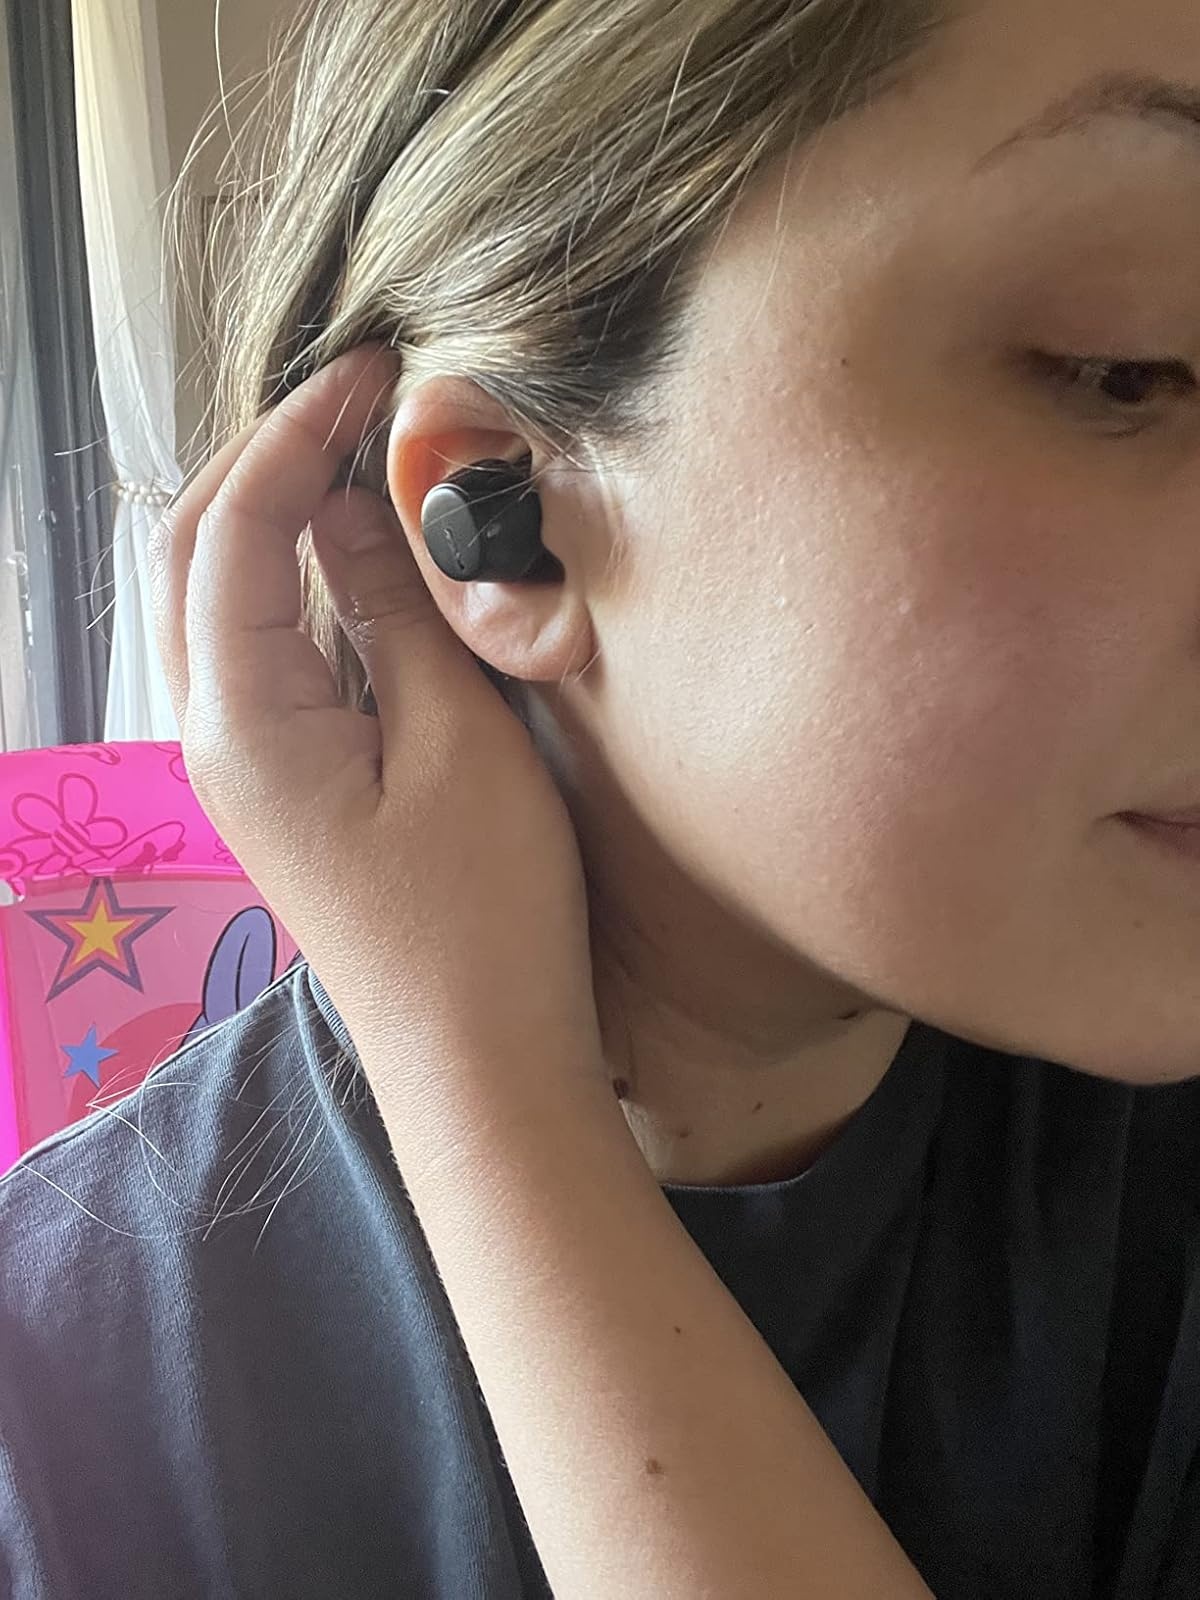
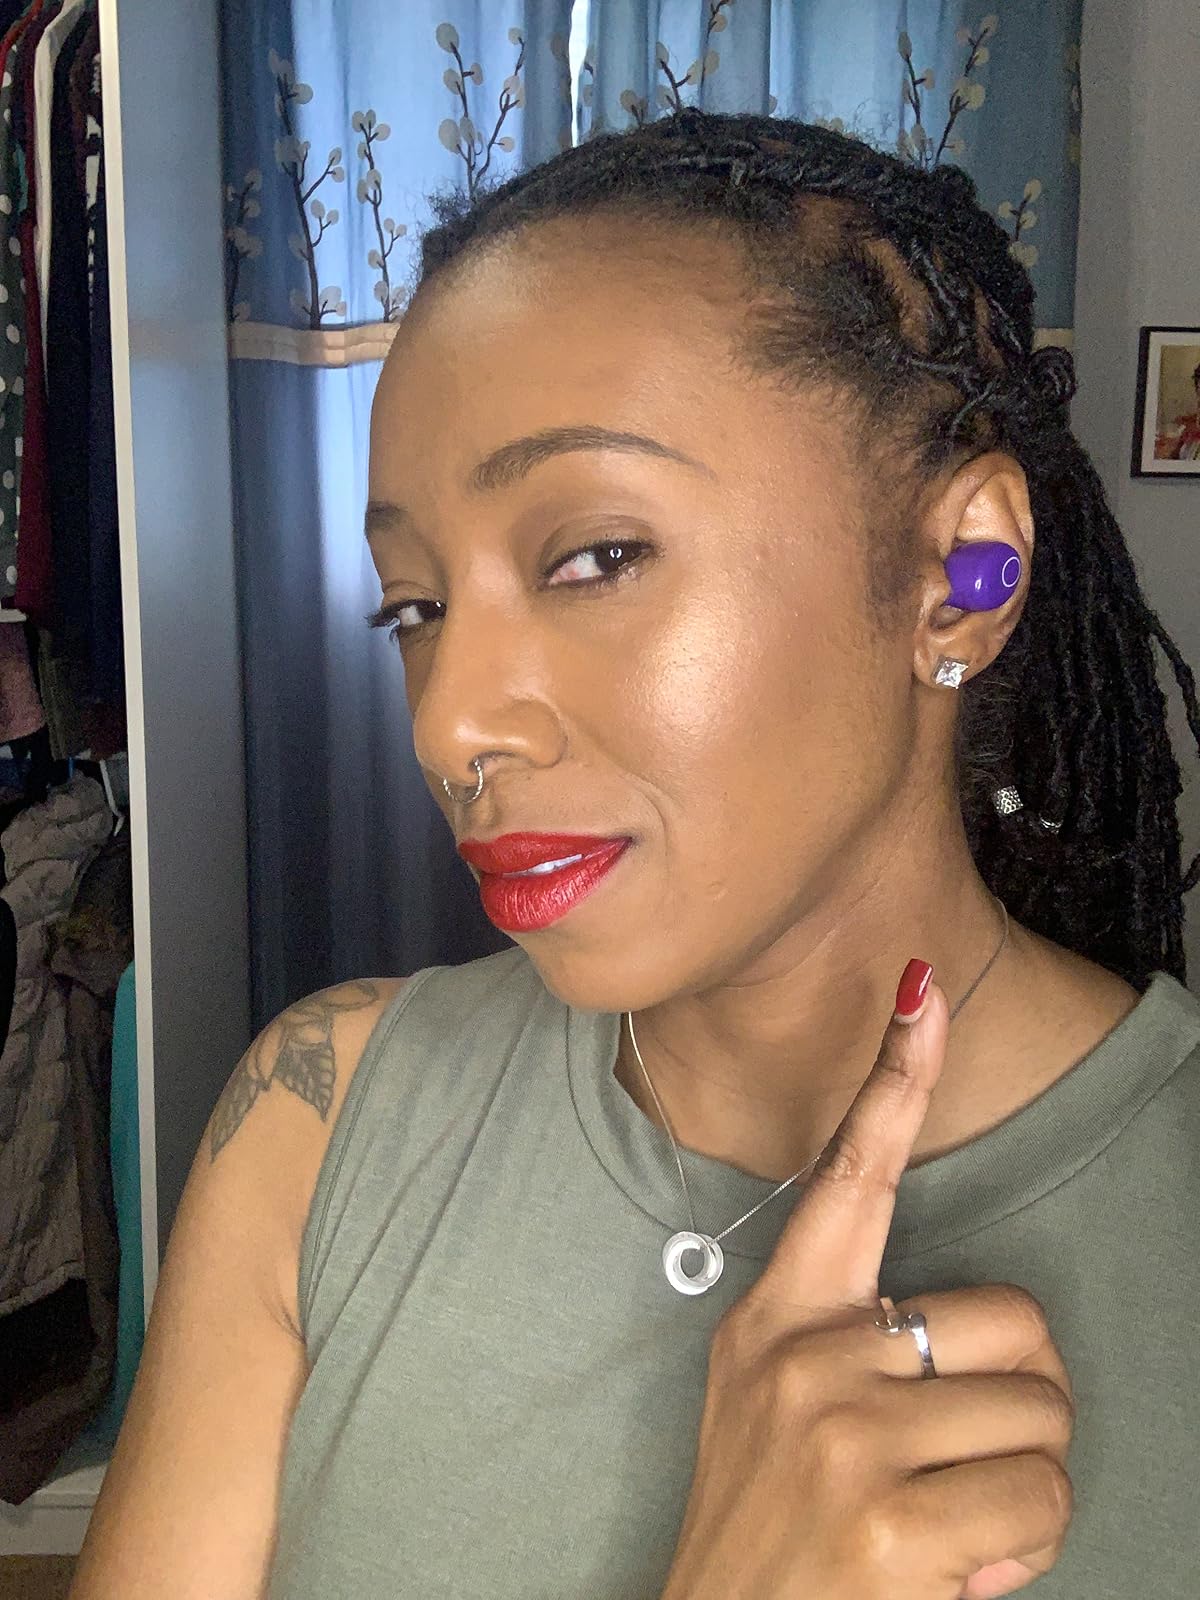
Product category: earbuds
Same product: no